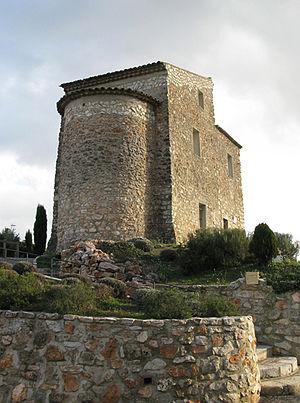
Ancienne chapelle Saint-Esprit à Montmeyan, Var, France.